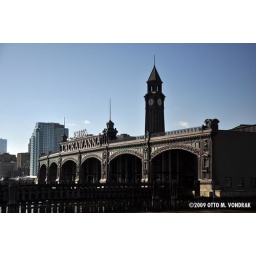
The old ferry slips still carry the old Erie and Lackawanna signs, while the restored Lackawanna clock tower rises in the distance.